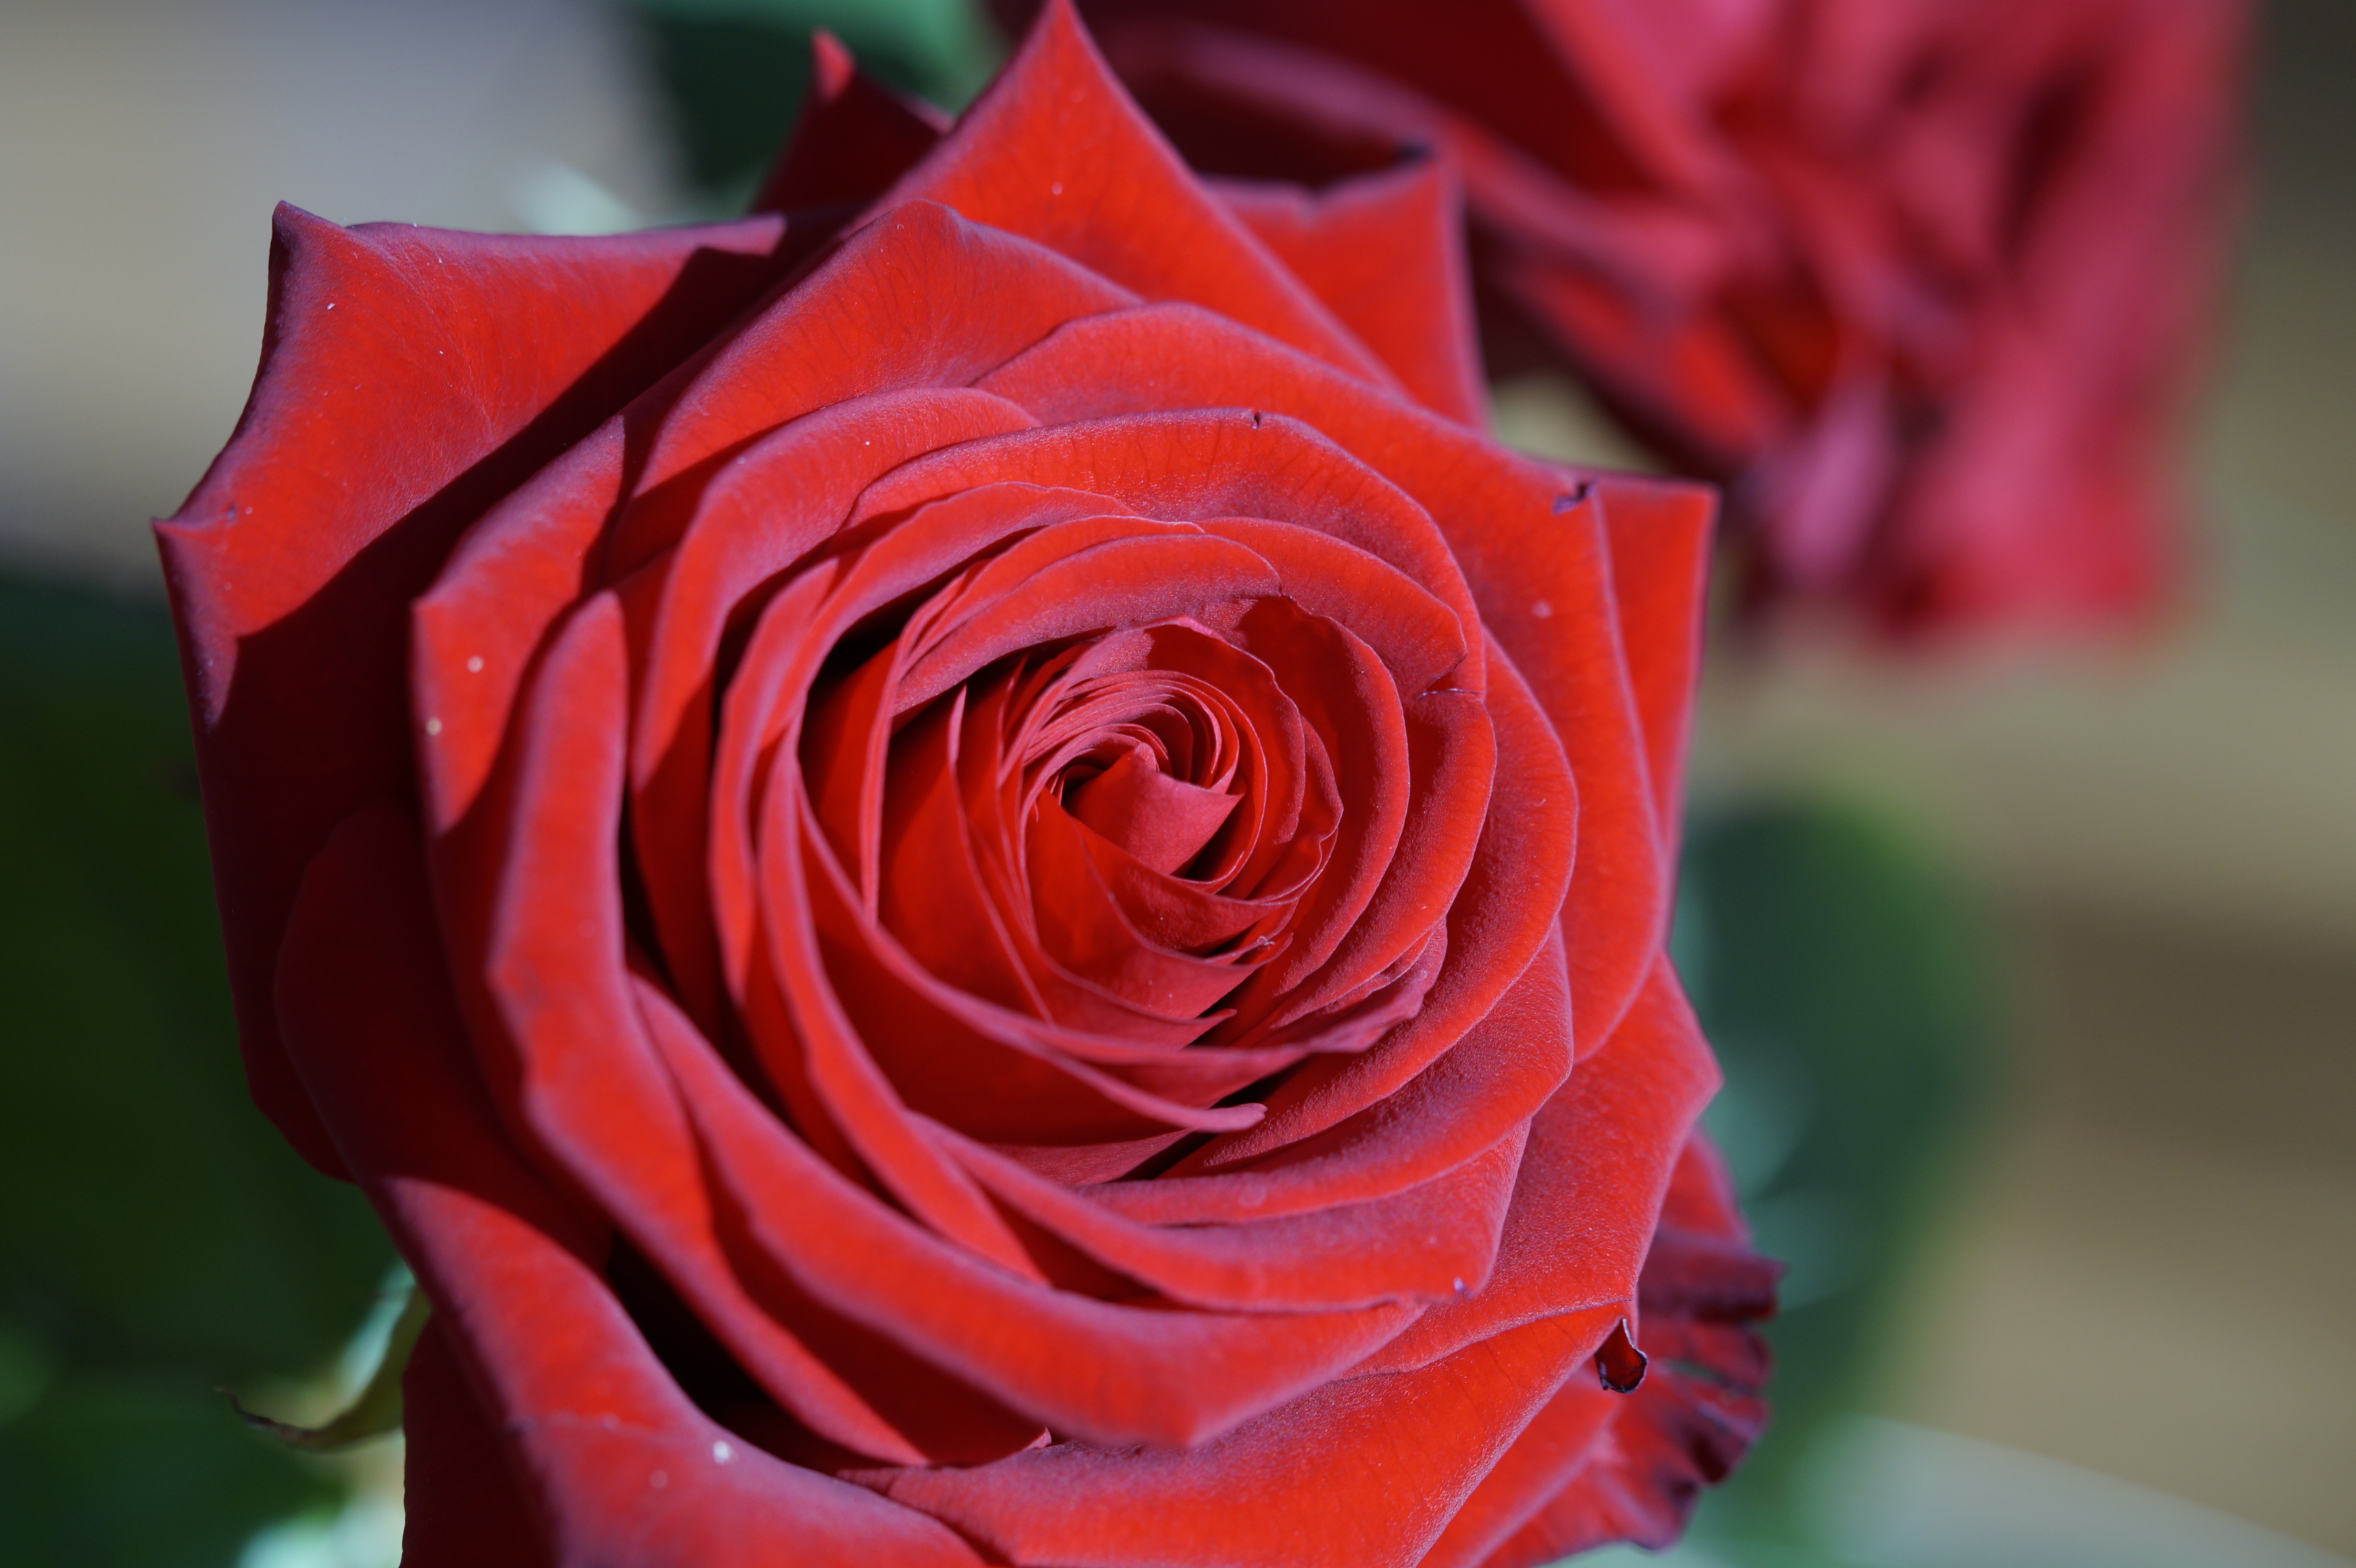
blossom, plant, flower, petal, bloom, love, bouquet, rose, red, romance, romantic, pink, red rose, wedding day, close up, floribunda, rose bloom, macro photography, valentine's day, i love you, flowering plant, garden roses, rose family, plant stem, land plant, rose order